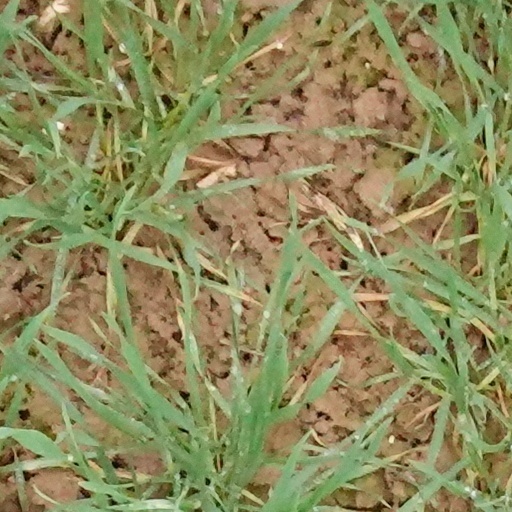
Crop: wheat